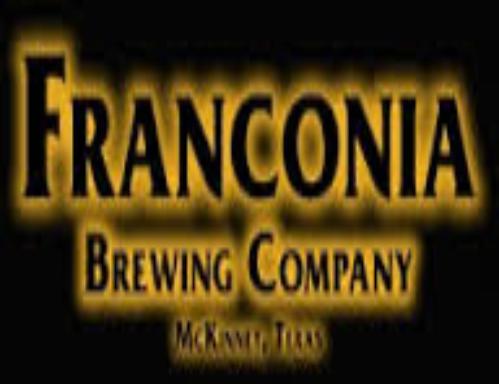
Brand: Franconia
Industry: Food